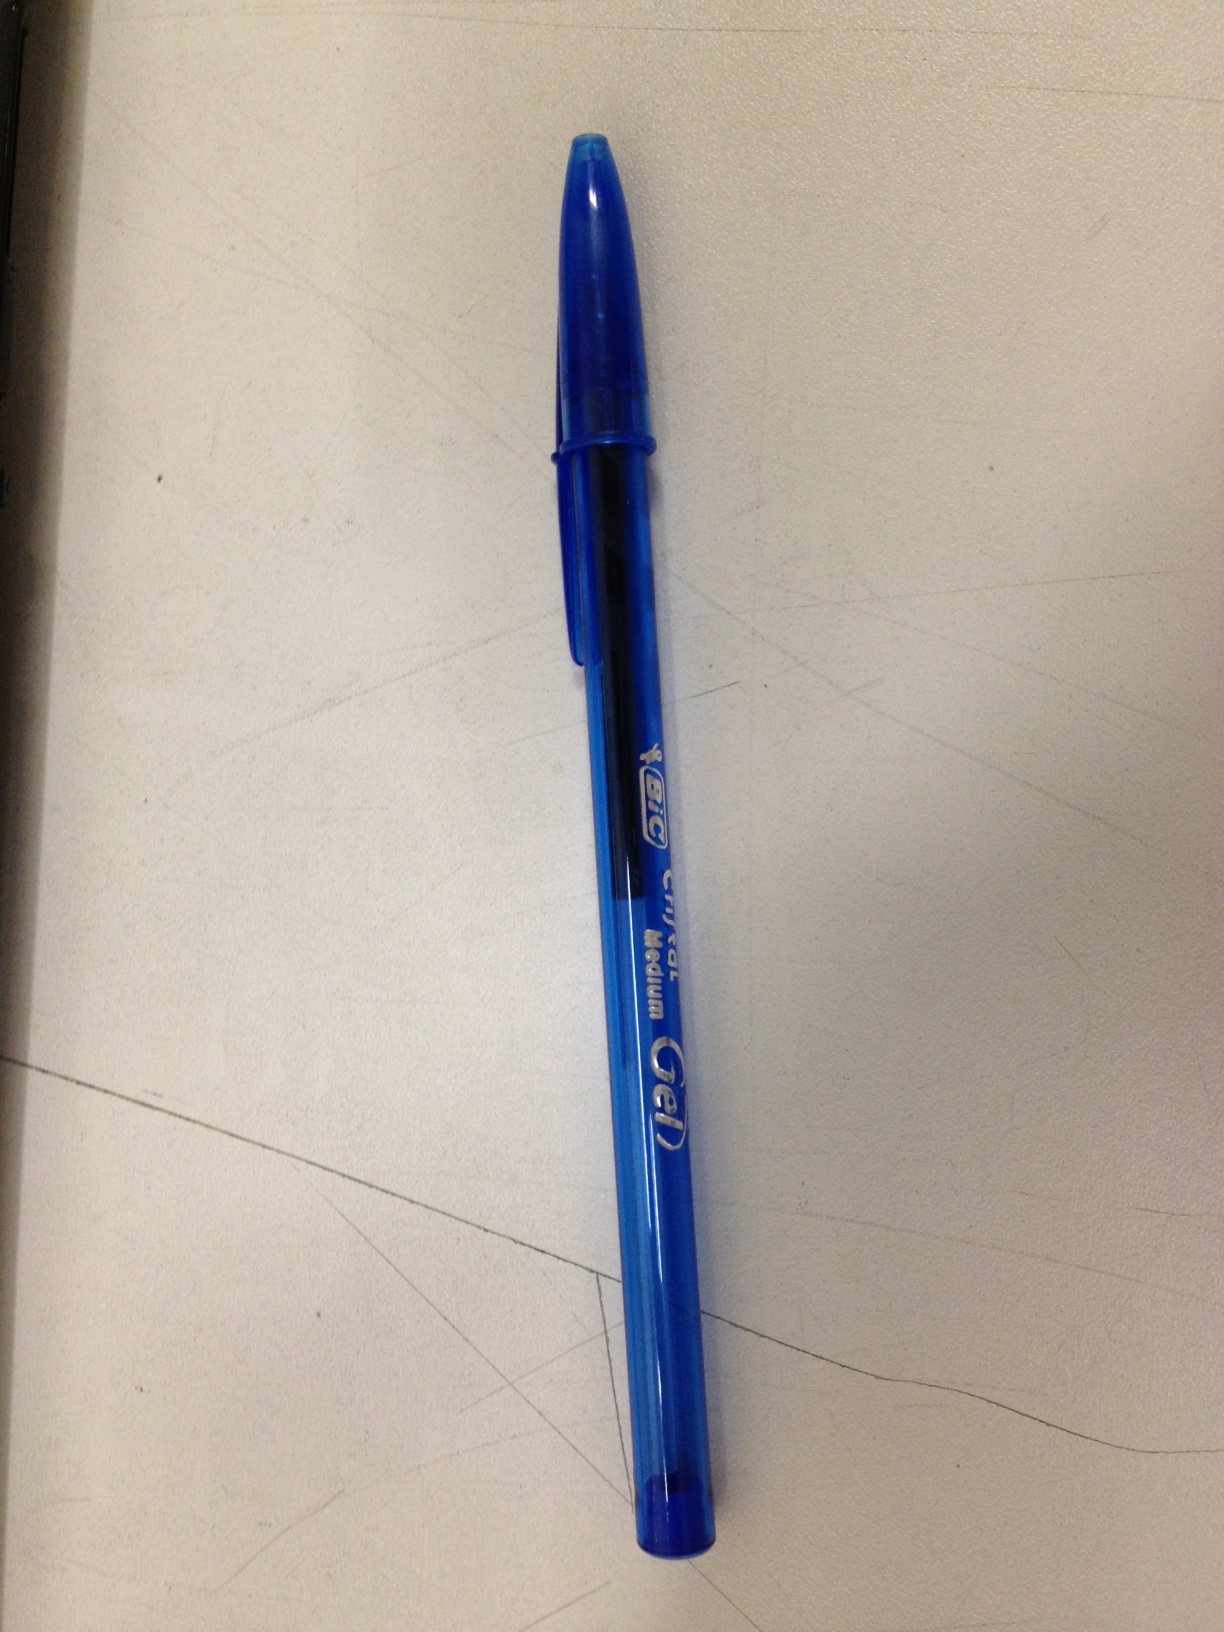Question: What color is this pen?
Answer: blue